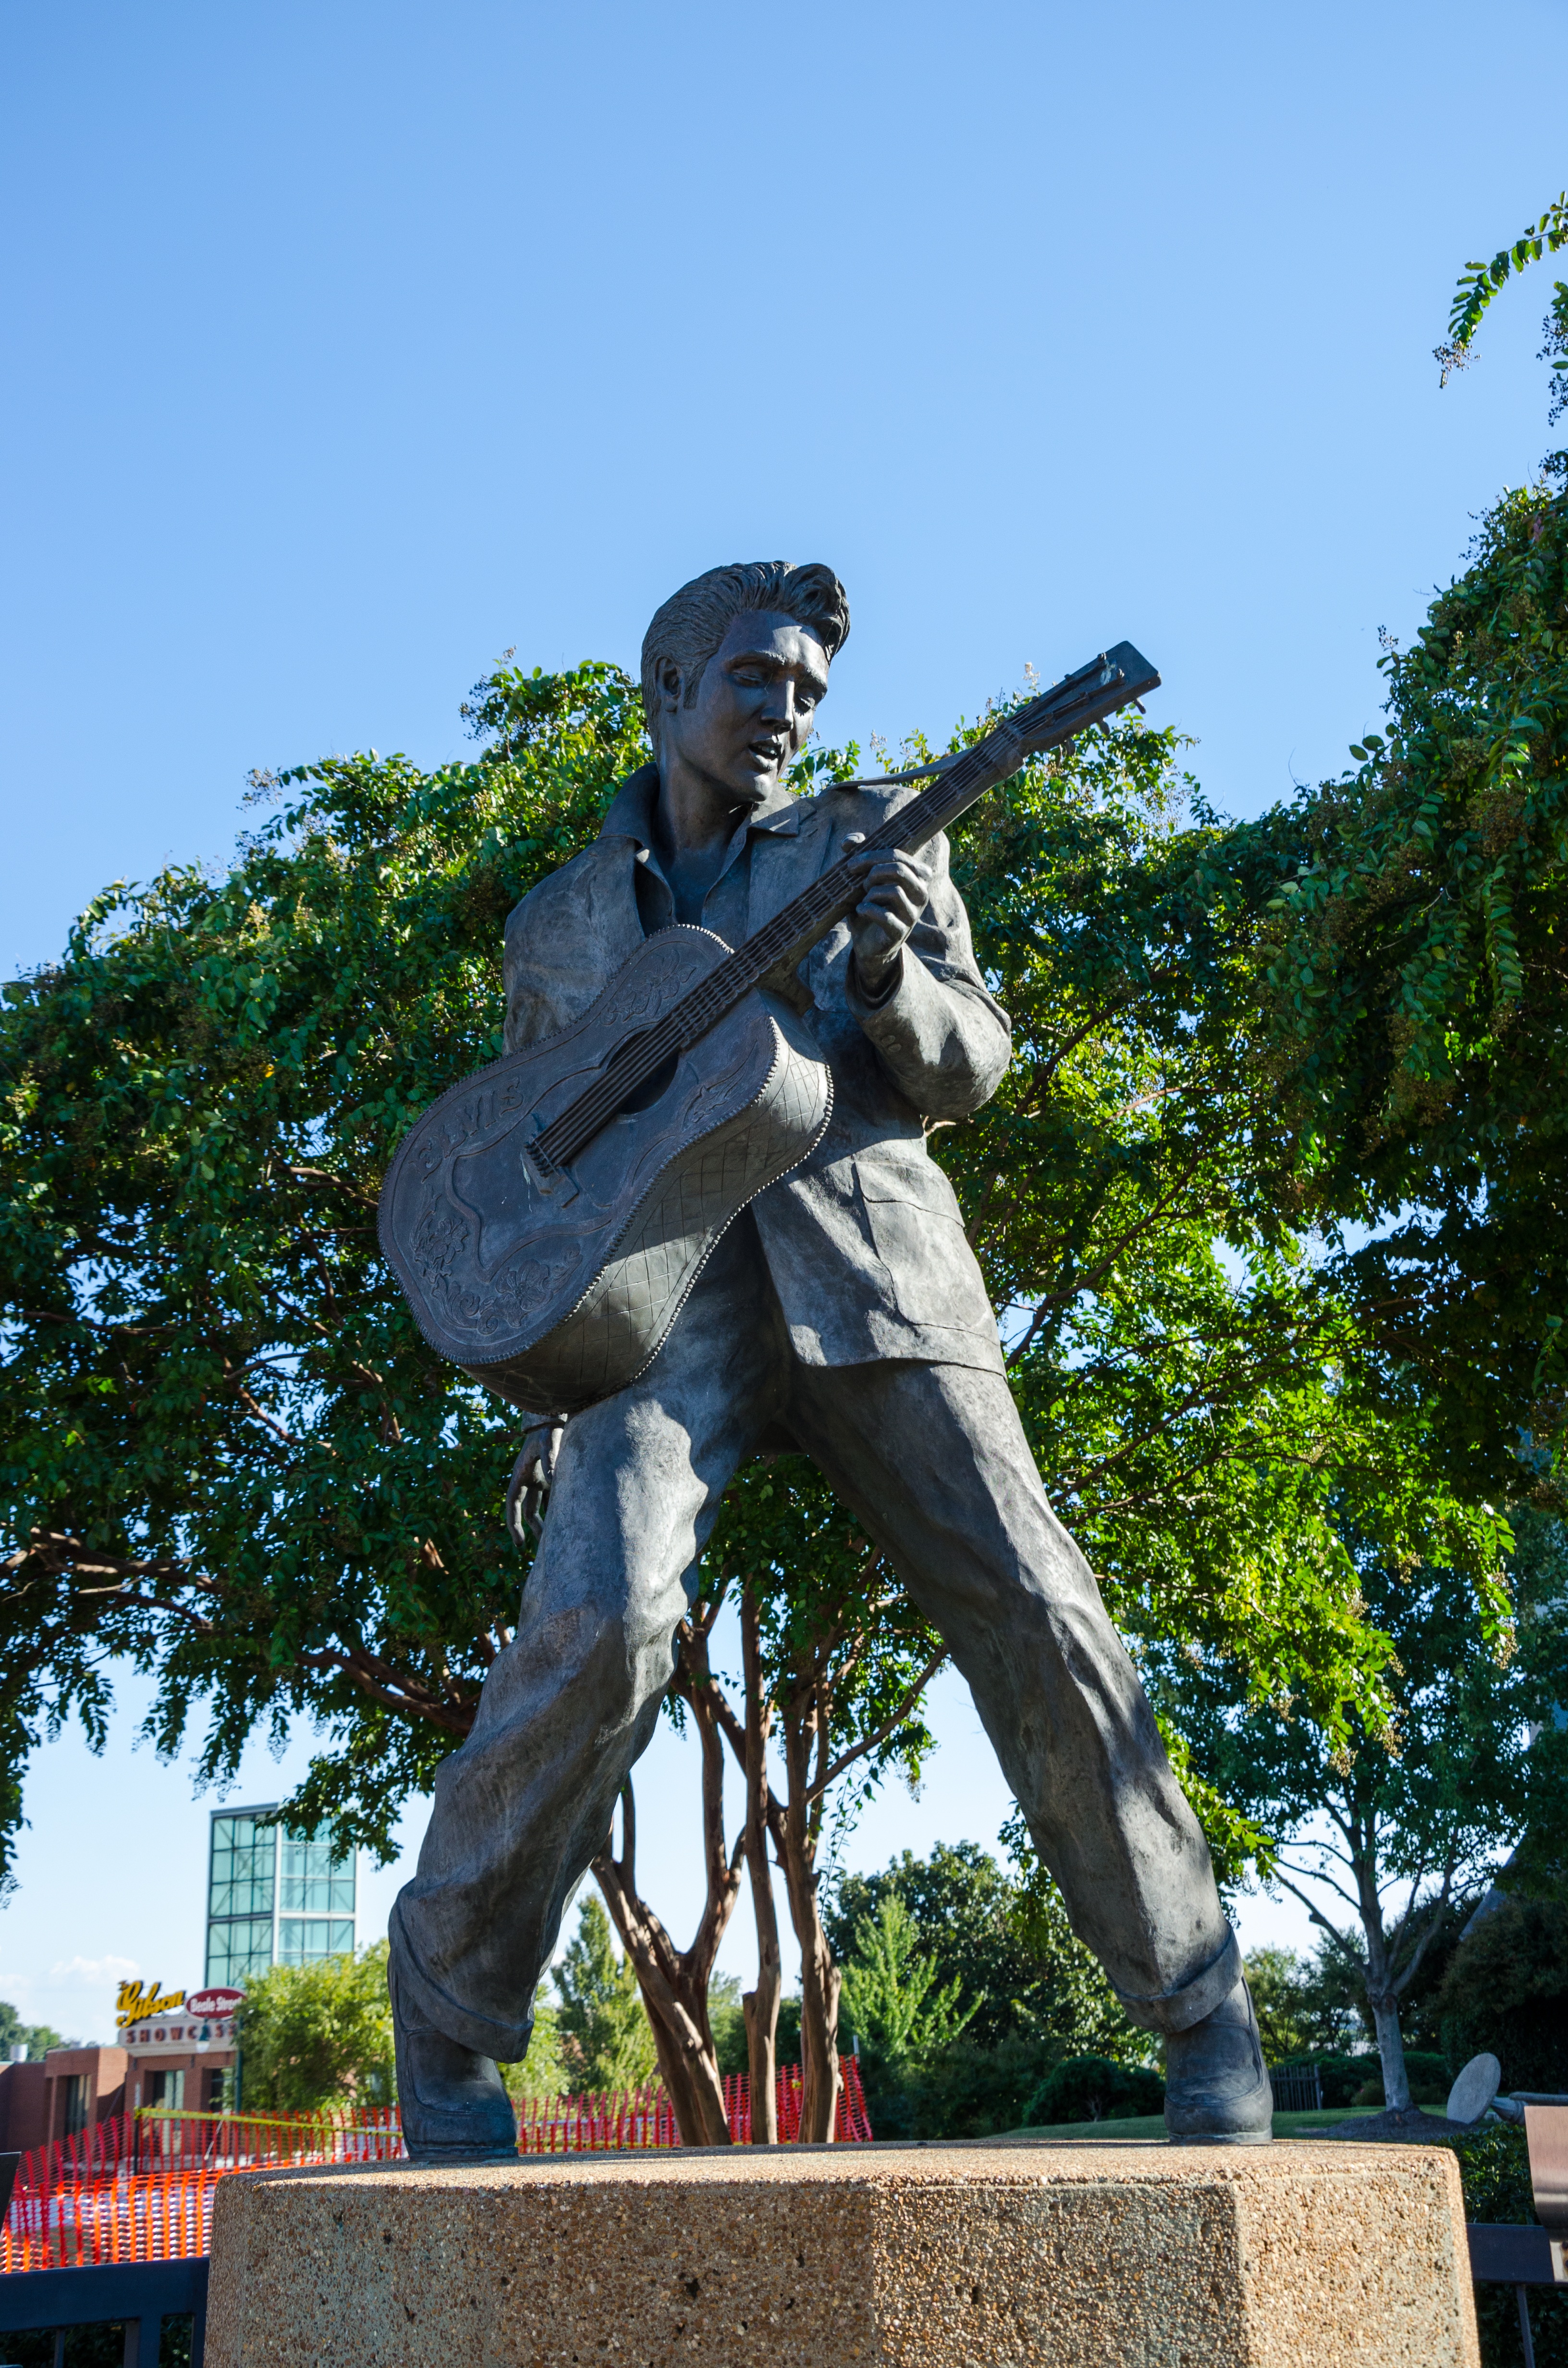
monument, statue, usa, america, sculpture, memorial, art, memphis, tennesse, elvis presley